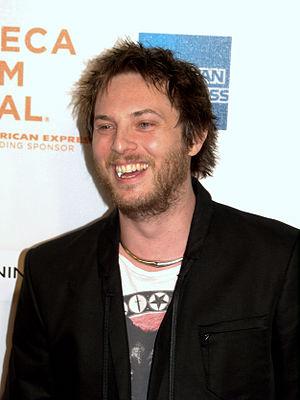
Duncan Zowie Haywood Jones, né le 30 mai 1971 à Beckenham, dans le Bromley, en Angleterre, au, est un réalisateur et scénariste anglais.